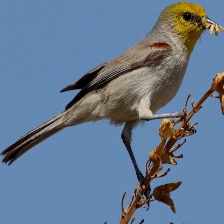
Species: VERDIN
Scientific name: AURIPARUS FLAVICEPS